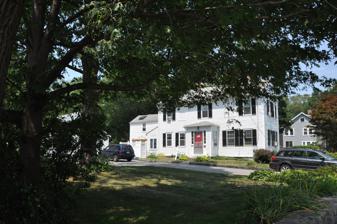
Building: John Sanderson House
Country: United States of America
Year built: 1826
Historic house in Massachusetts, United States United States historic place John Sanderson House U.S. National Register of Historic Places Show map of Massachusetts Show map of the United States Location 564 Lexington St., Waltham, Massachusetts Coordinates 42°23′41″N 71°14′15″W / 42.39472°N 71.23750°W / 42.39472; -71.23750 Built 1826 Architectural style Federal MPS Waltham MRA NRHP reference No. 89001563 Added to NRHP September 28, 1989 The John Sanderson House is a historic house at 564 Lexington Street in Waltham, Massachusetts .  Built in 1826, this 2 + 1 ⁄ 2 -story wood-frame house is one a few Federal style houses in the city, and the only one with a brick end wall. It has well-preserved period features, including rear-wall chimneys, simple moulded window surrounds, and a centered entry with half-length sidelight windows. It is one of a cluster of houses in the immediate area with connection to the Sanderson family, who were early settlers of the area. The house was listed on the National Register of Historic Places in 1989, where it is listed at 562 Lexington Street. See also Nathan Sanderson I House Nathan Sanderson II House Sanderson-Clark Farmhouse National Register of Historic Places listings in Waltham, Massachusetts References